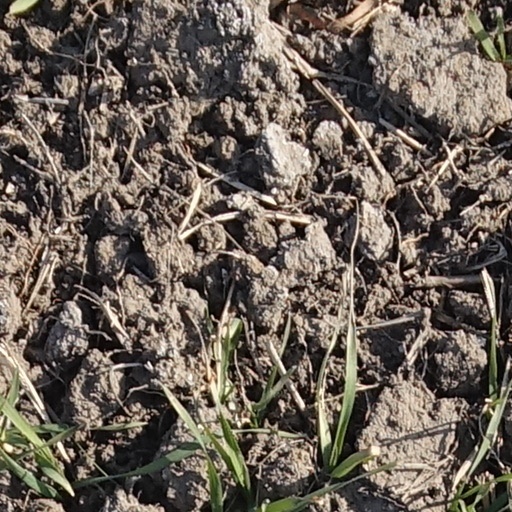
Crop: wheat